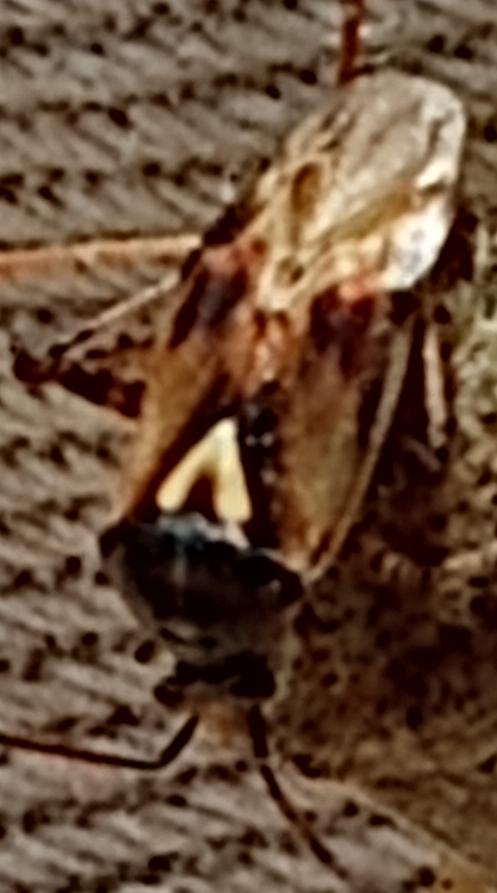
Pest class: lygus_bug